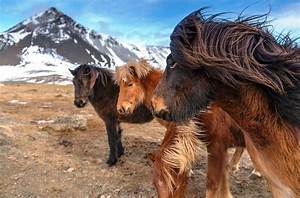
Label: horse